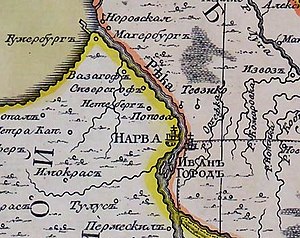
Teusina
Teusinas (Тевзико) beliggenhed på kort fra 1700-tallet.
Teusina var en by i Ingermanland, på floden Narvas højre bred, nær byen Ivangorod.